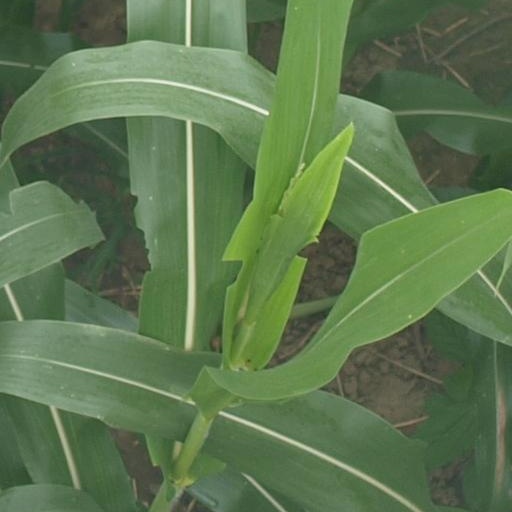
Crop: maize; corn